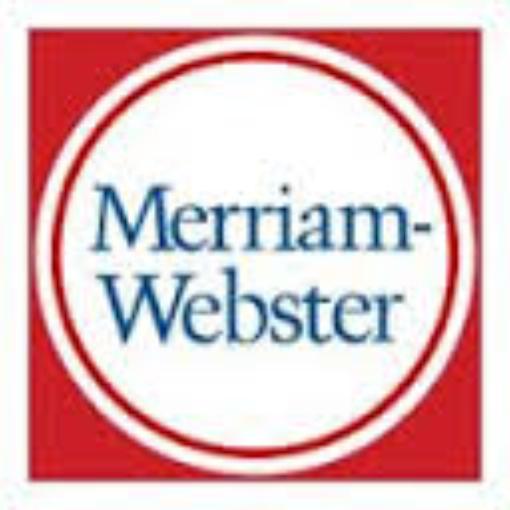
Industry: Others